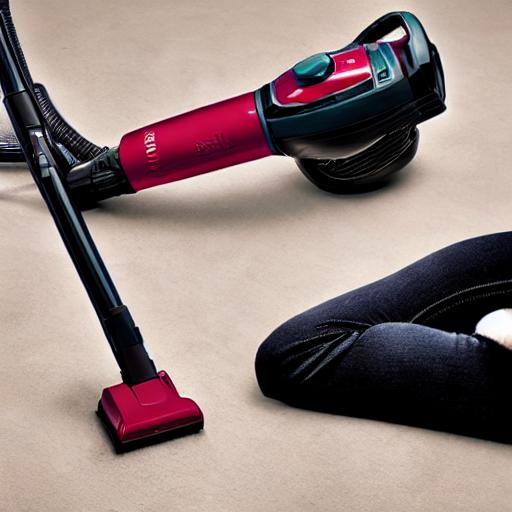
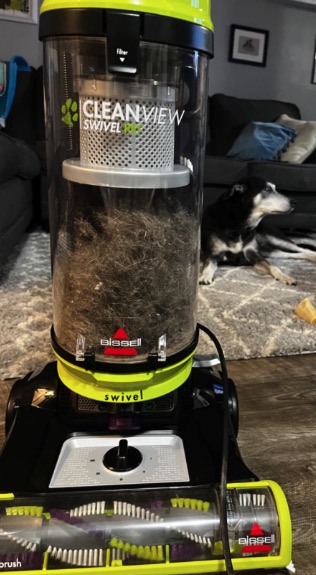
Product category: items_vacuum
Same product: no